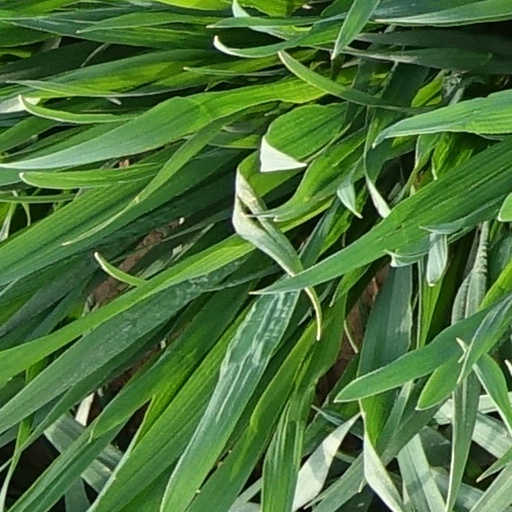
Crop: wheat